Necklace of Harmonia

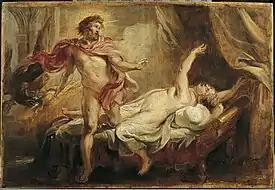
Semele's death upon seeing the true form of Zeus. "Jupiter and Semele" oil painting by Peter Paul Reubens.

Years after their marriage and receiving the necklace, Harmonia and Cadmus were both transformed into serpents, possibly as a consequence of Cadmus slaying Ares's sacred dragon. However, the necklace's role in their misfortune is debatable due to the couple being blessed by the gods, Harmonia being a goddess, and the couple's ascension to Elysium after their transformation.